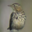
Label: bird